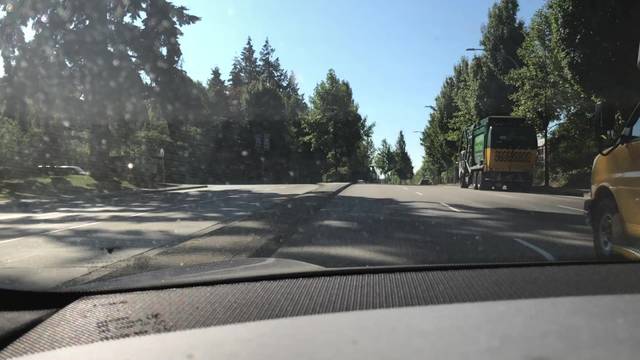
Region: Canada
Coordinates: 49.213, -122.958